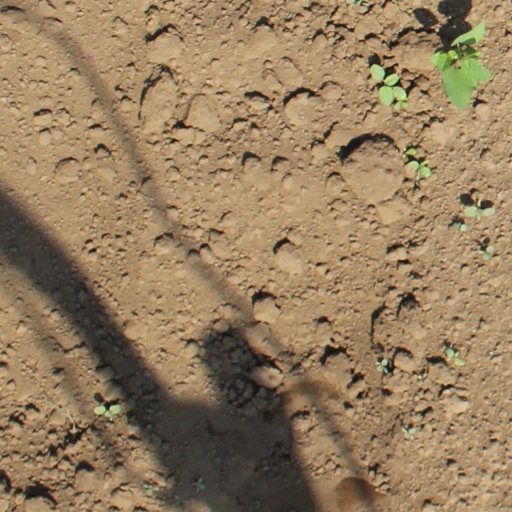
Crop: soybean